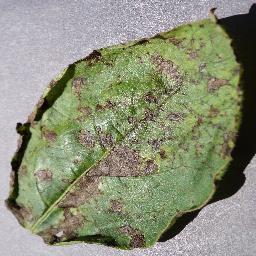
Label: Potato___Early_blight